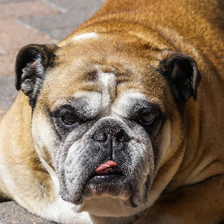
Label: animals